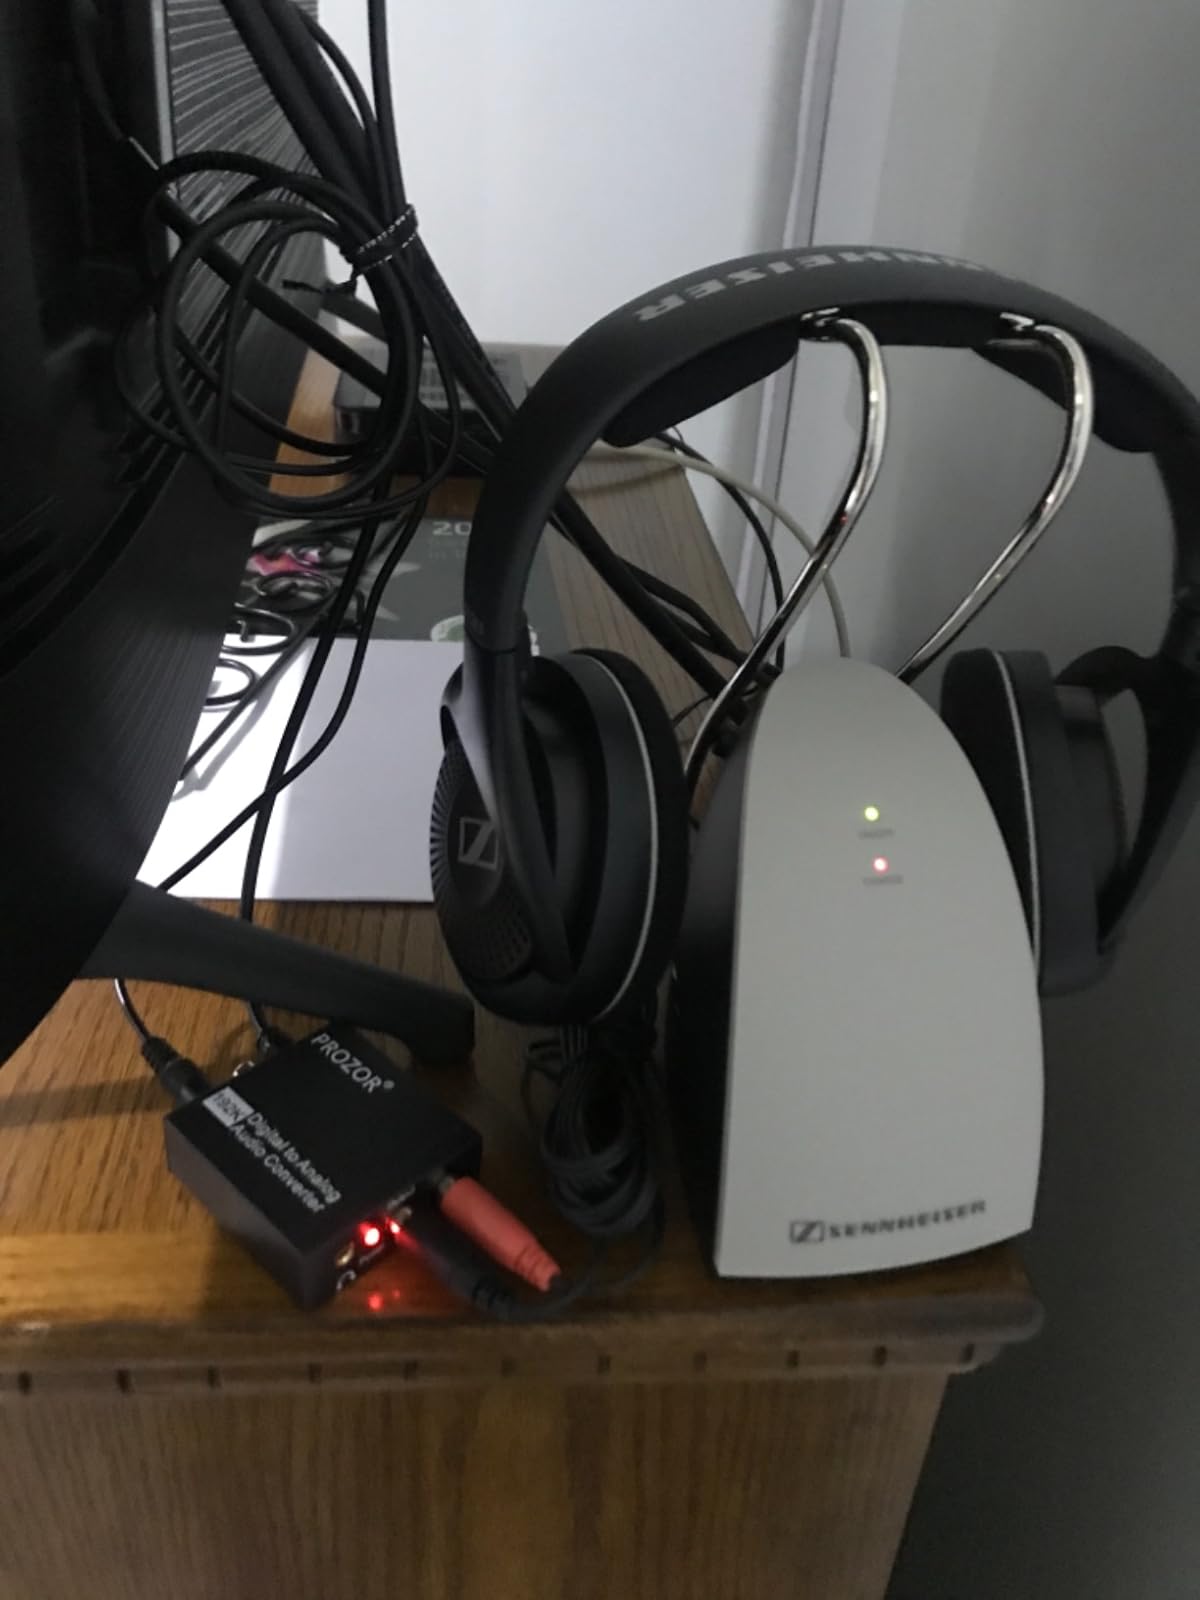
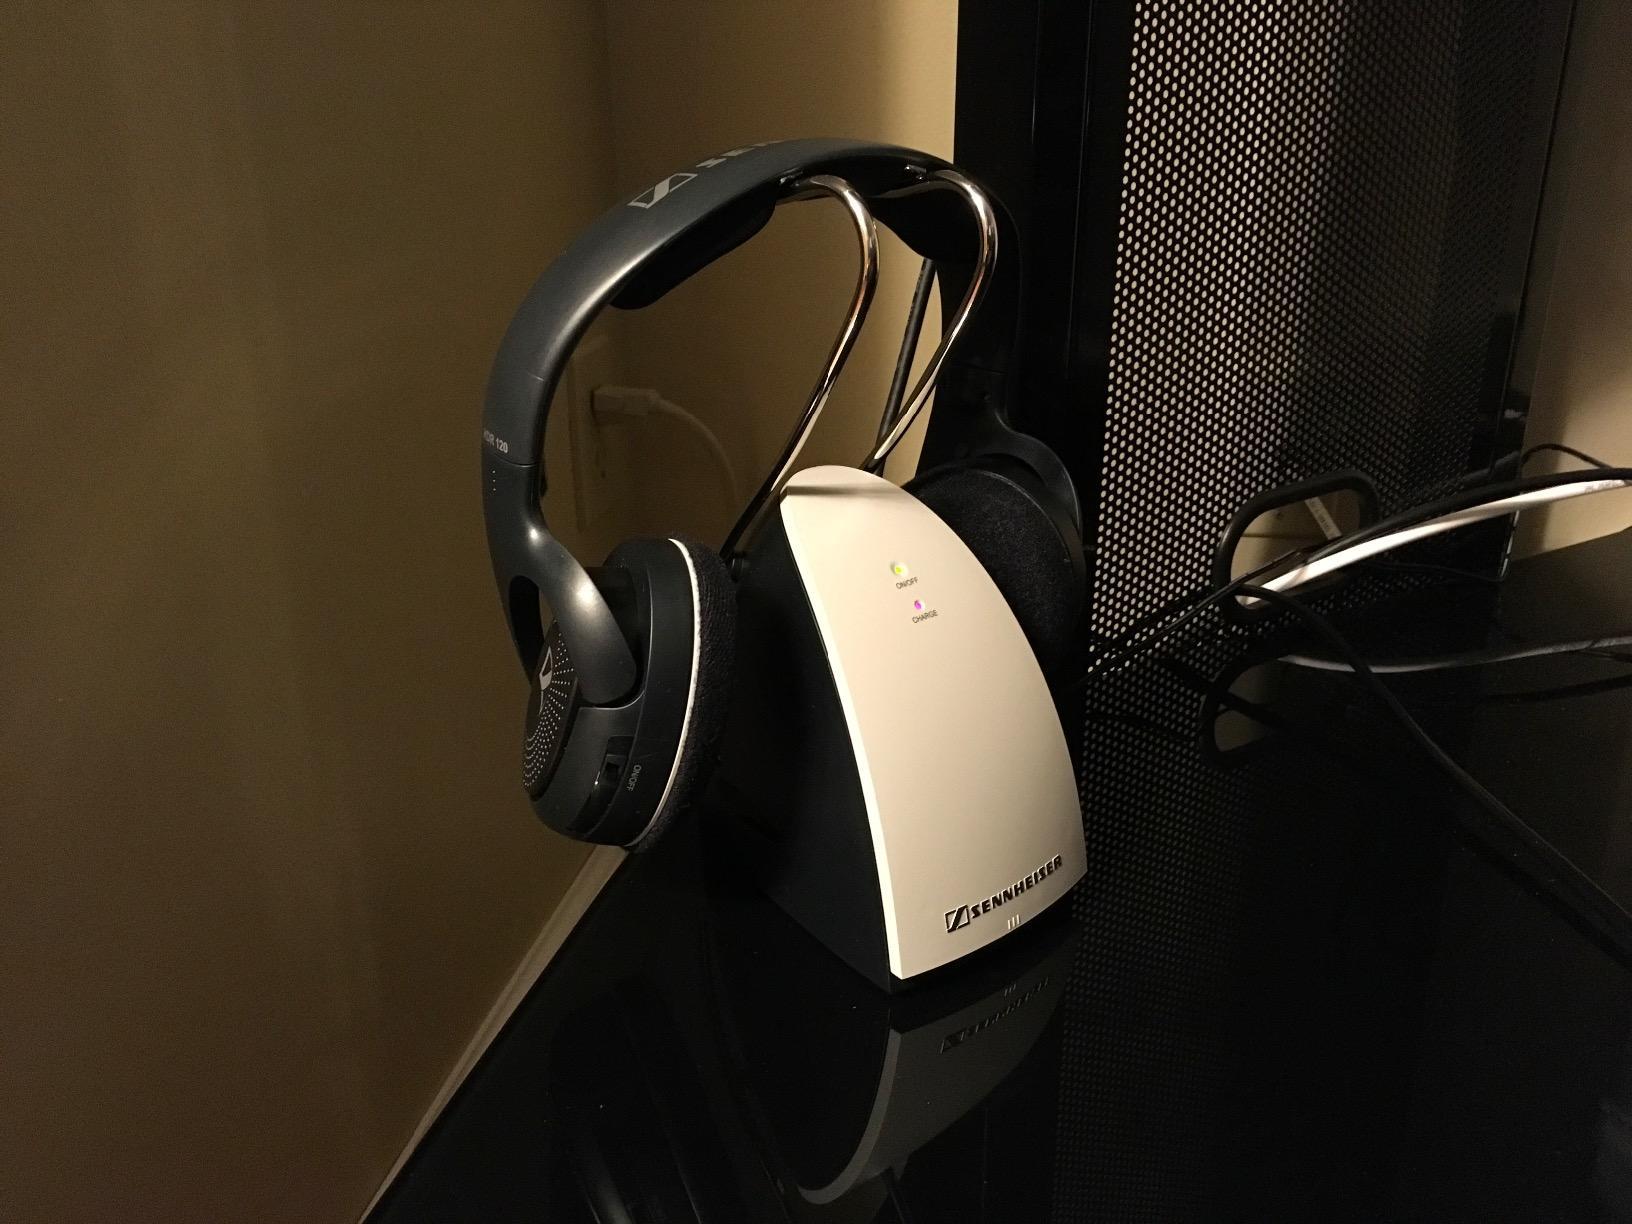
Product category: headphones
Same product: yes